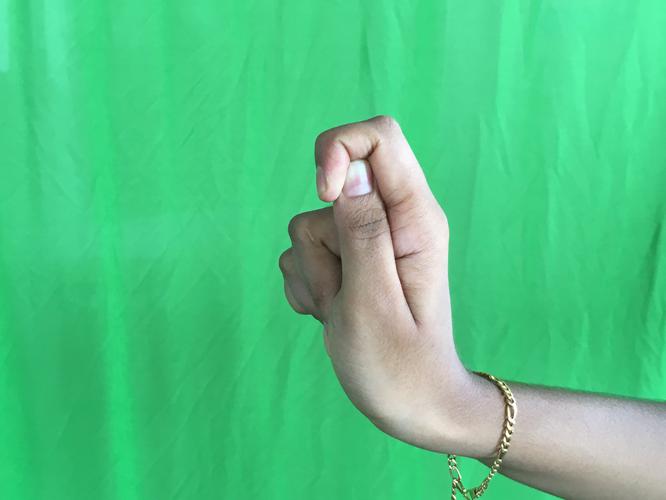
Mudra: Kapith
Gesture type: single_hand